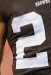
Number: 2